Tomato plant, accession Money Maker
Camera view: tilt-top (135 deg); turntable rotation: 60 degrees
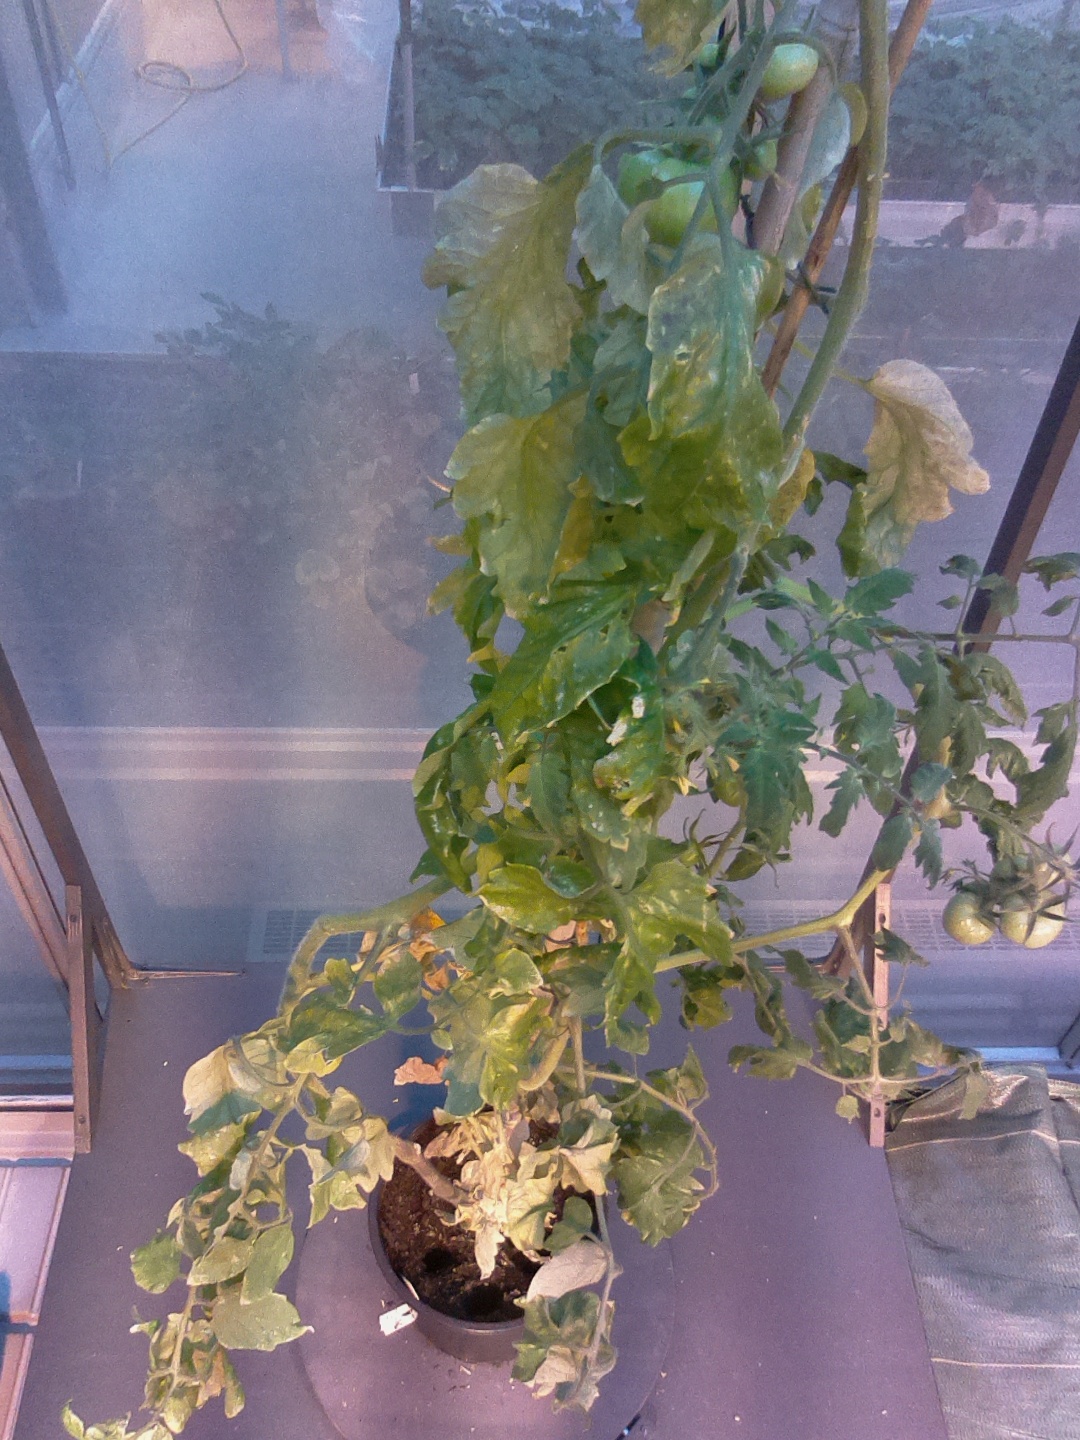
BBCH growth stage 78: 80% -90% of final fruit size